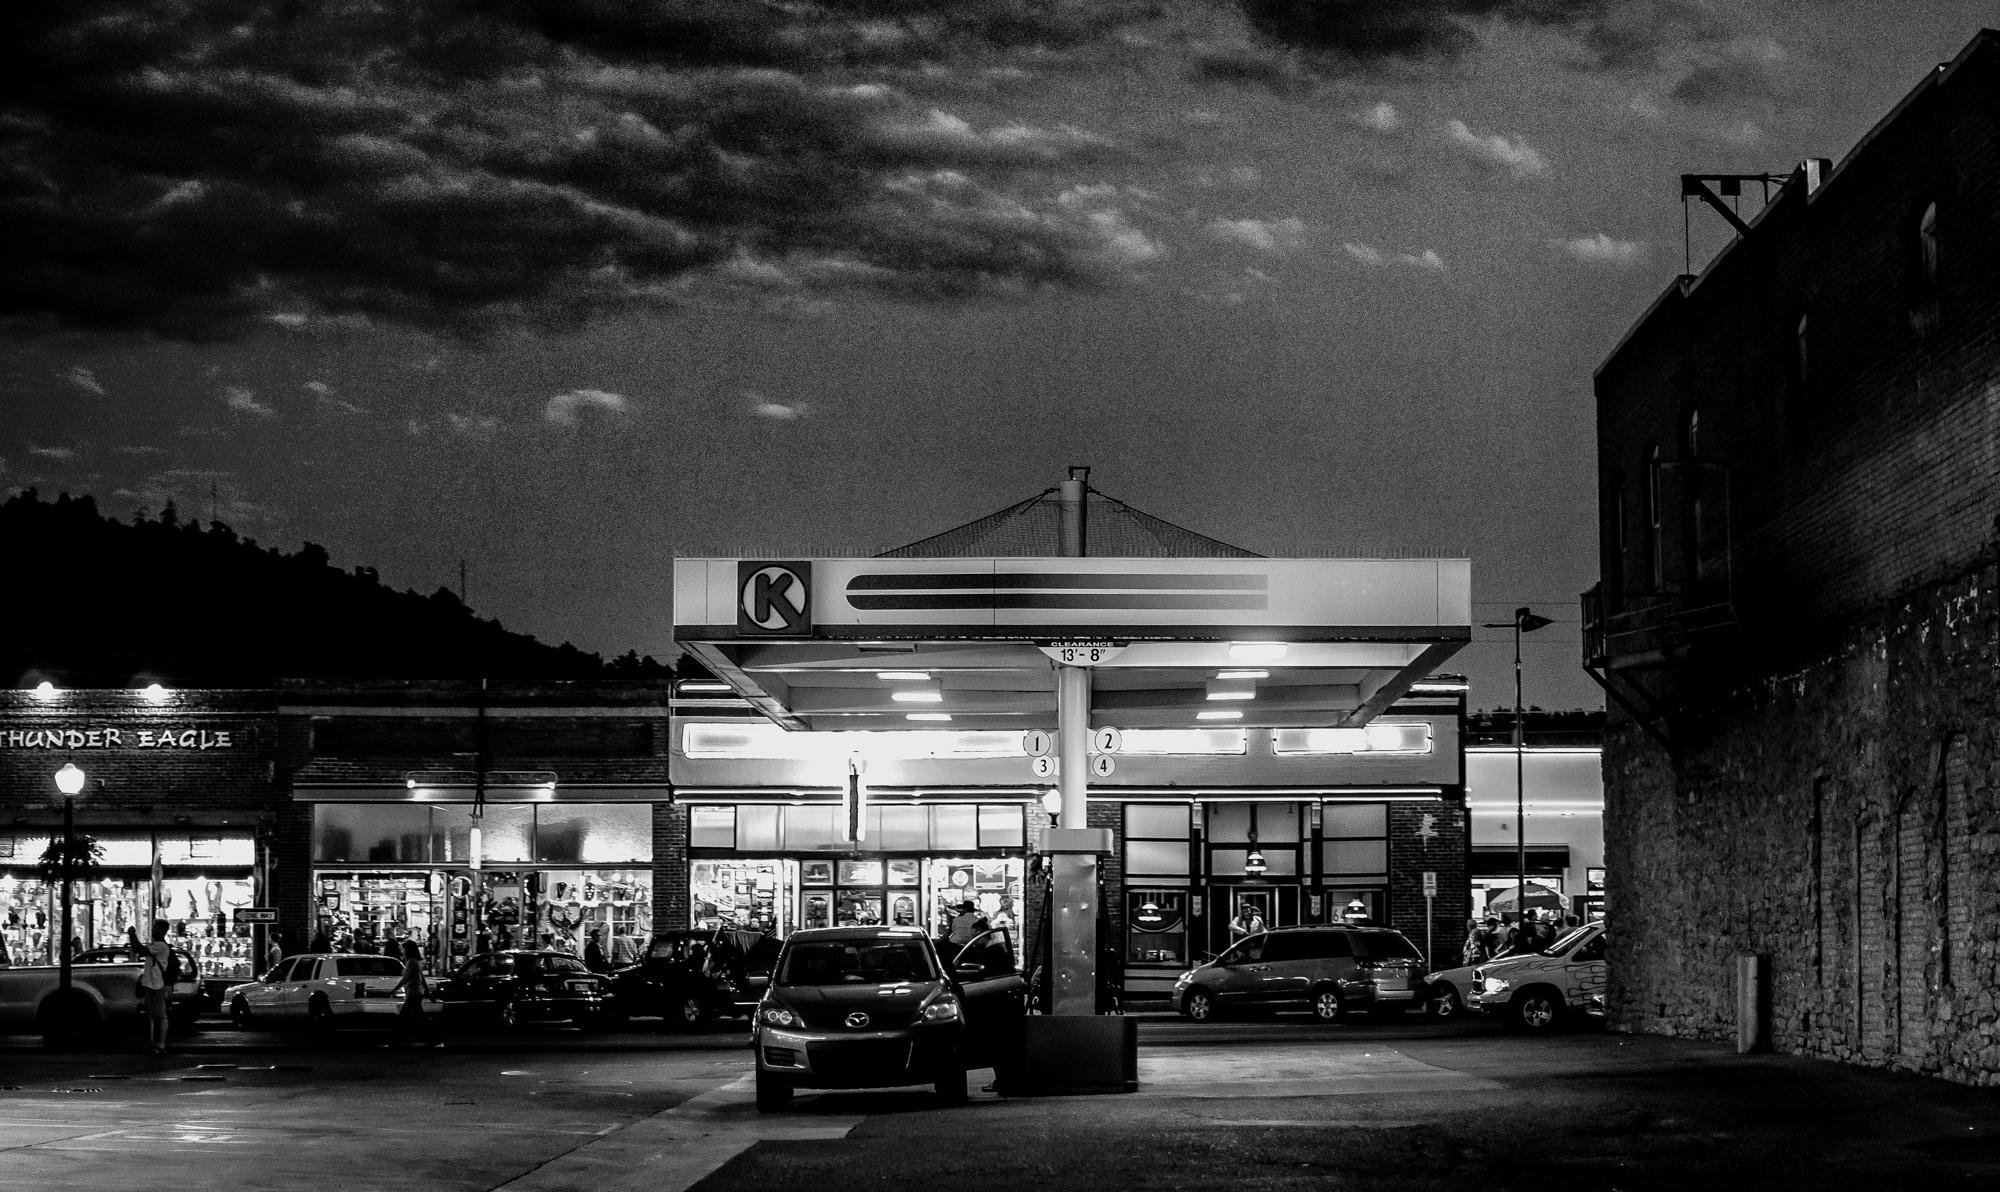
light, black and white, white, street, night, photography, cityscape, darkness, black, monochrome, lighting, shape, urban area, monochrome photography, film noir